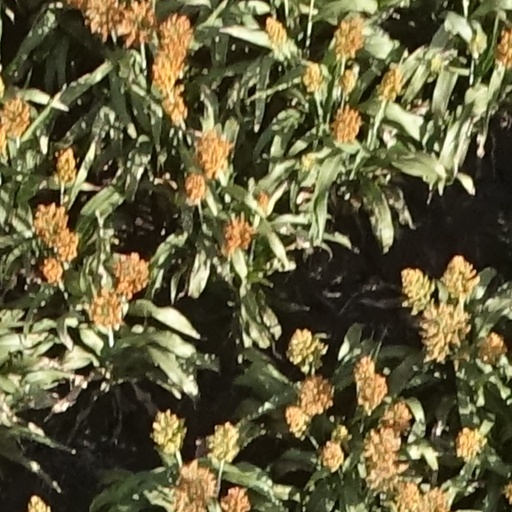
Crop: sorghum